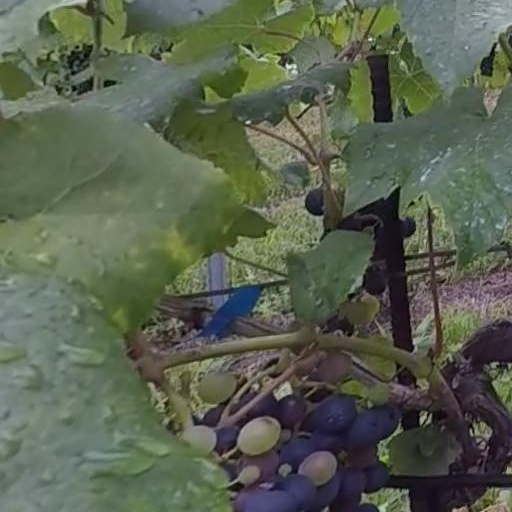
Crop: grape